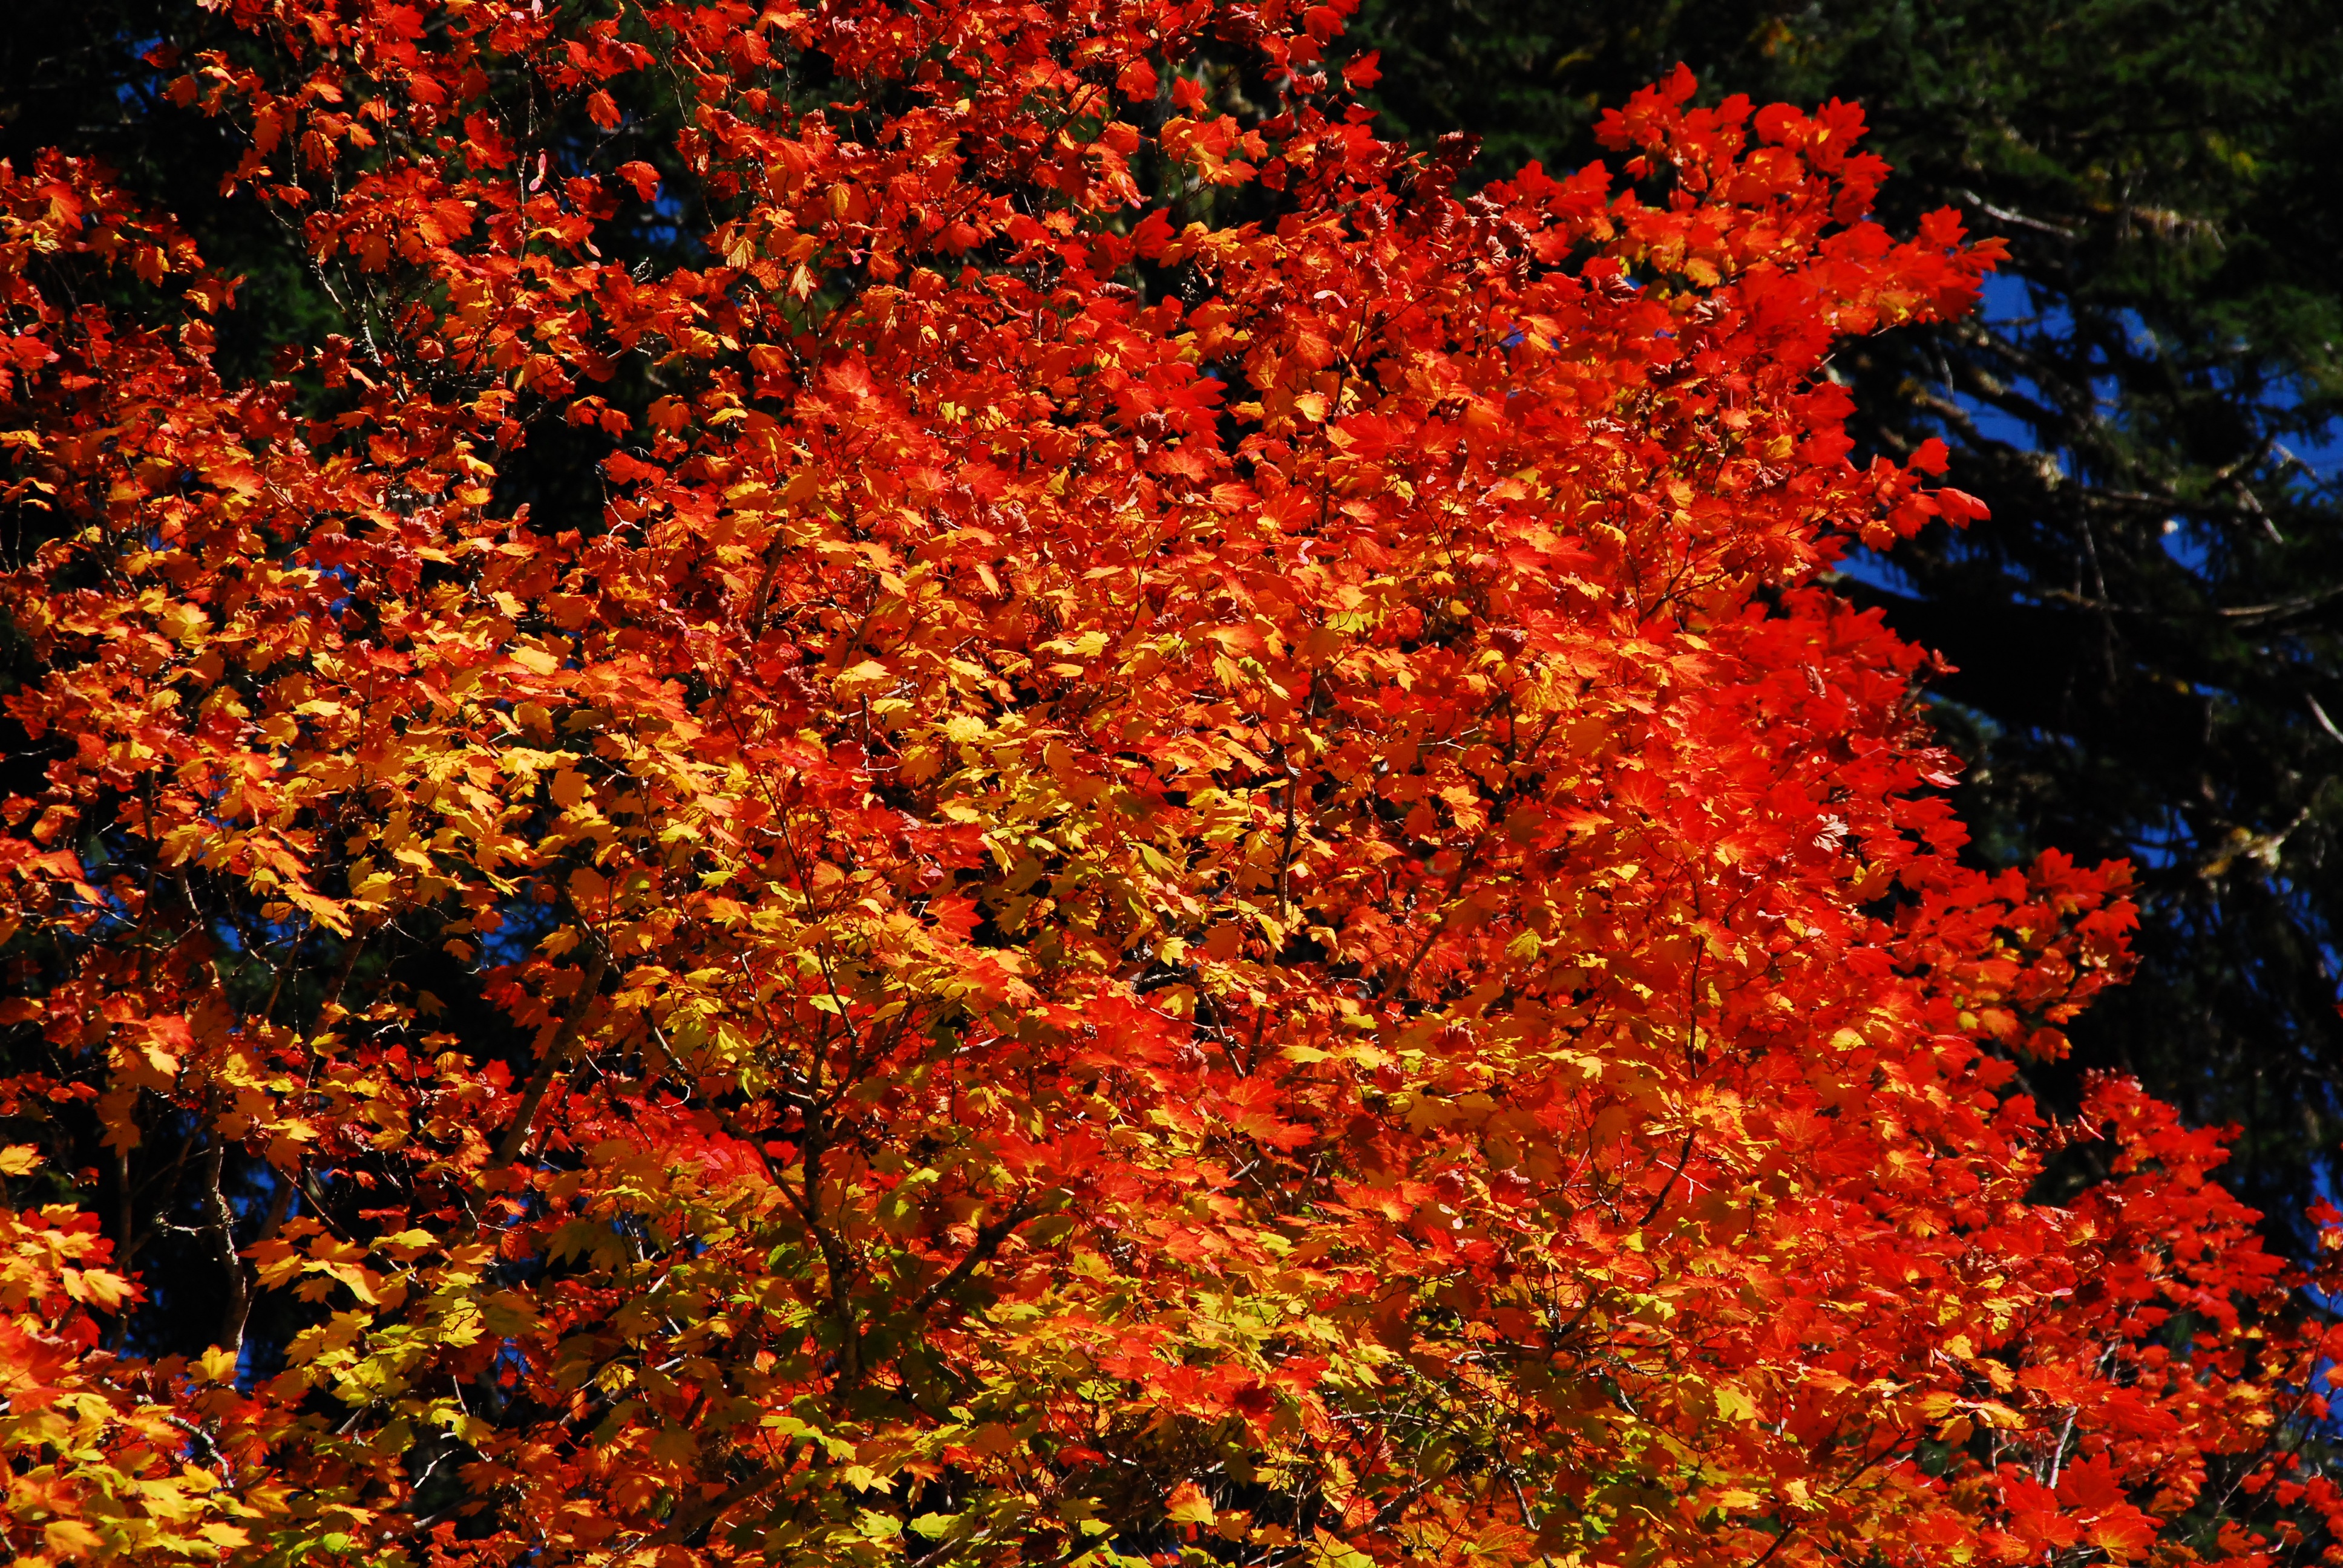
tree, forest, plant, leaf, fall, flower, foliage, orange, red, autumn, season, maple tree, maple leaf, shrub, deciduous, fall leaves, flowering plant, woody plant, land plant